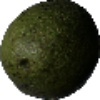
Label: Avocado 1